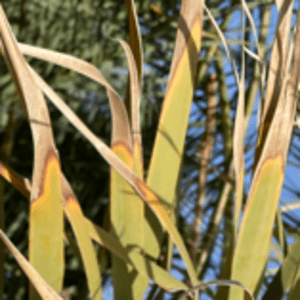
Label: Potassium Deficiency